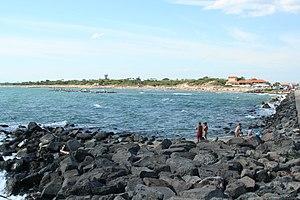
Plage de la Tamarissière à Agde (Hérault, France) vue depuis la jetée de l'Hérault.
La Tamarissière est un quartier de la commune française d'Agde, dans le département de l'Hérault. Elle est un des trois lieux-dits de cette commune, avec le Grau-d'Agde et le Cap d'Agde.